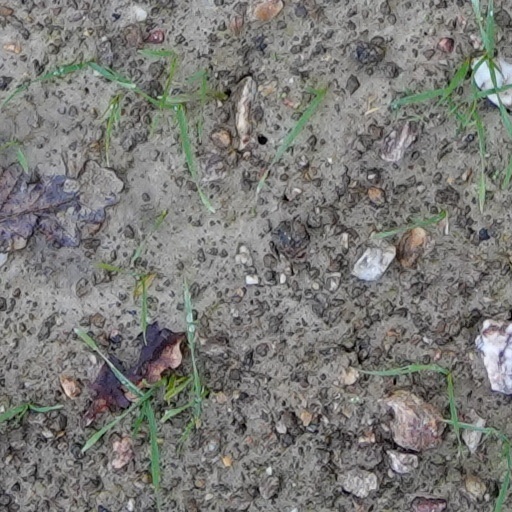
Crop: wheat